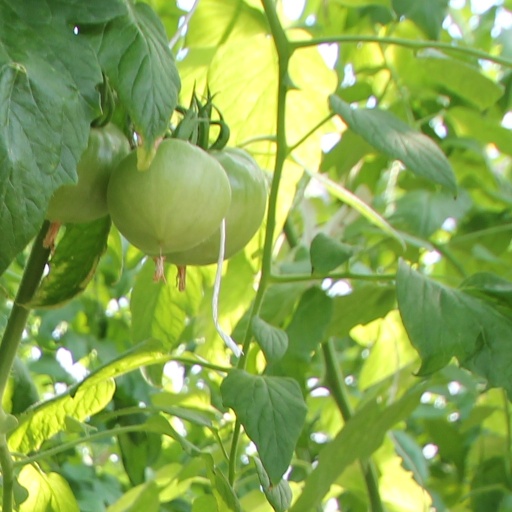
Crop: tomato